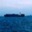
Label: ship